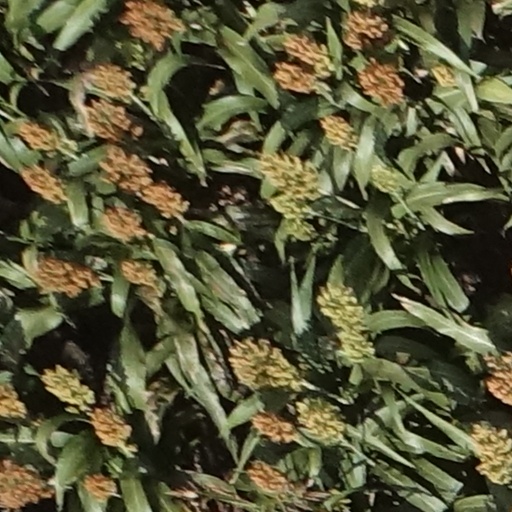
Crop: sorghum